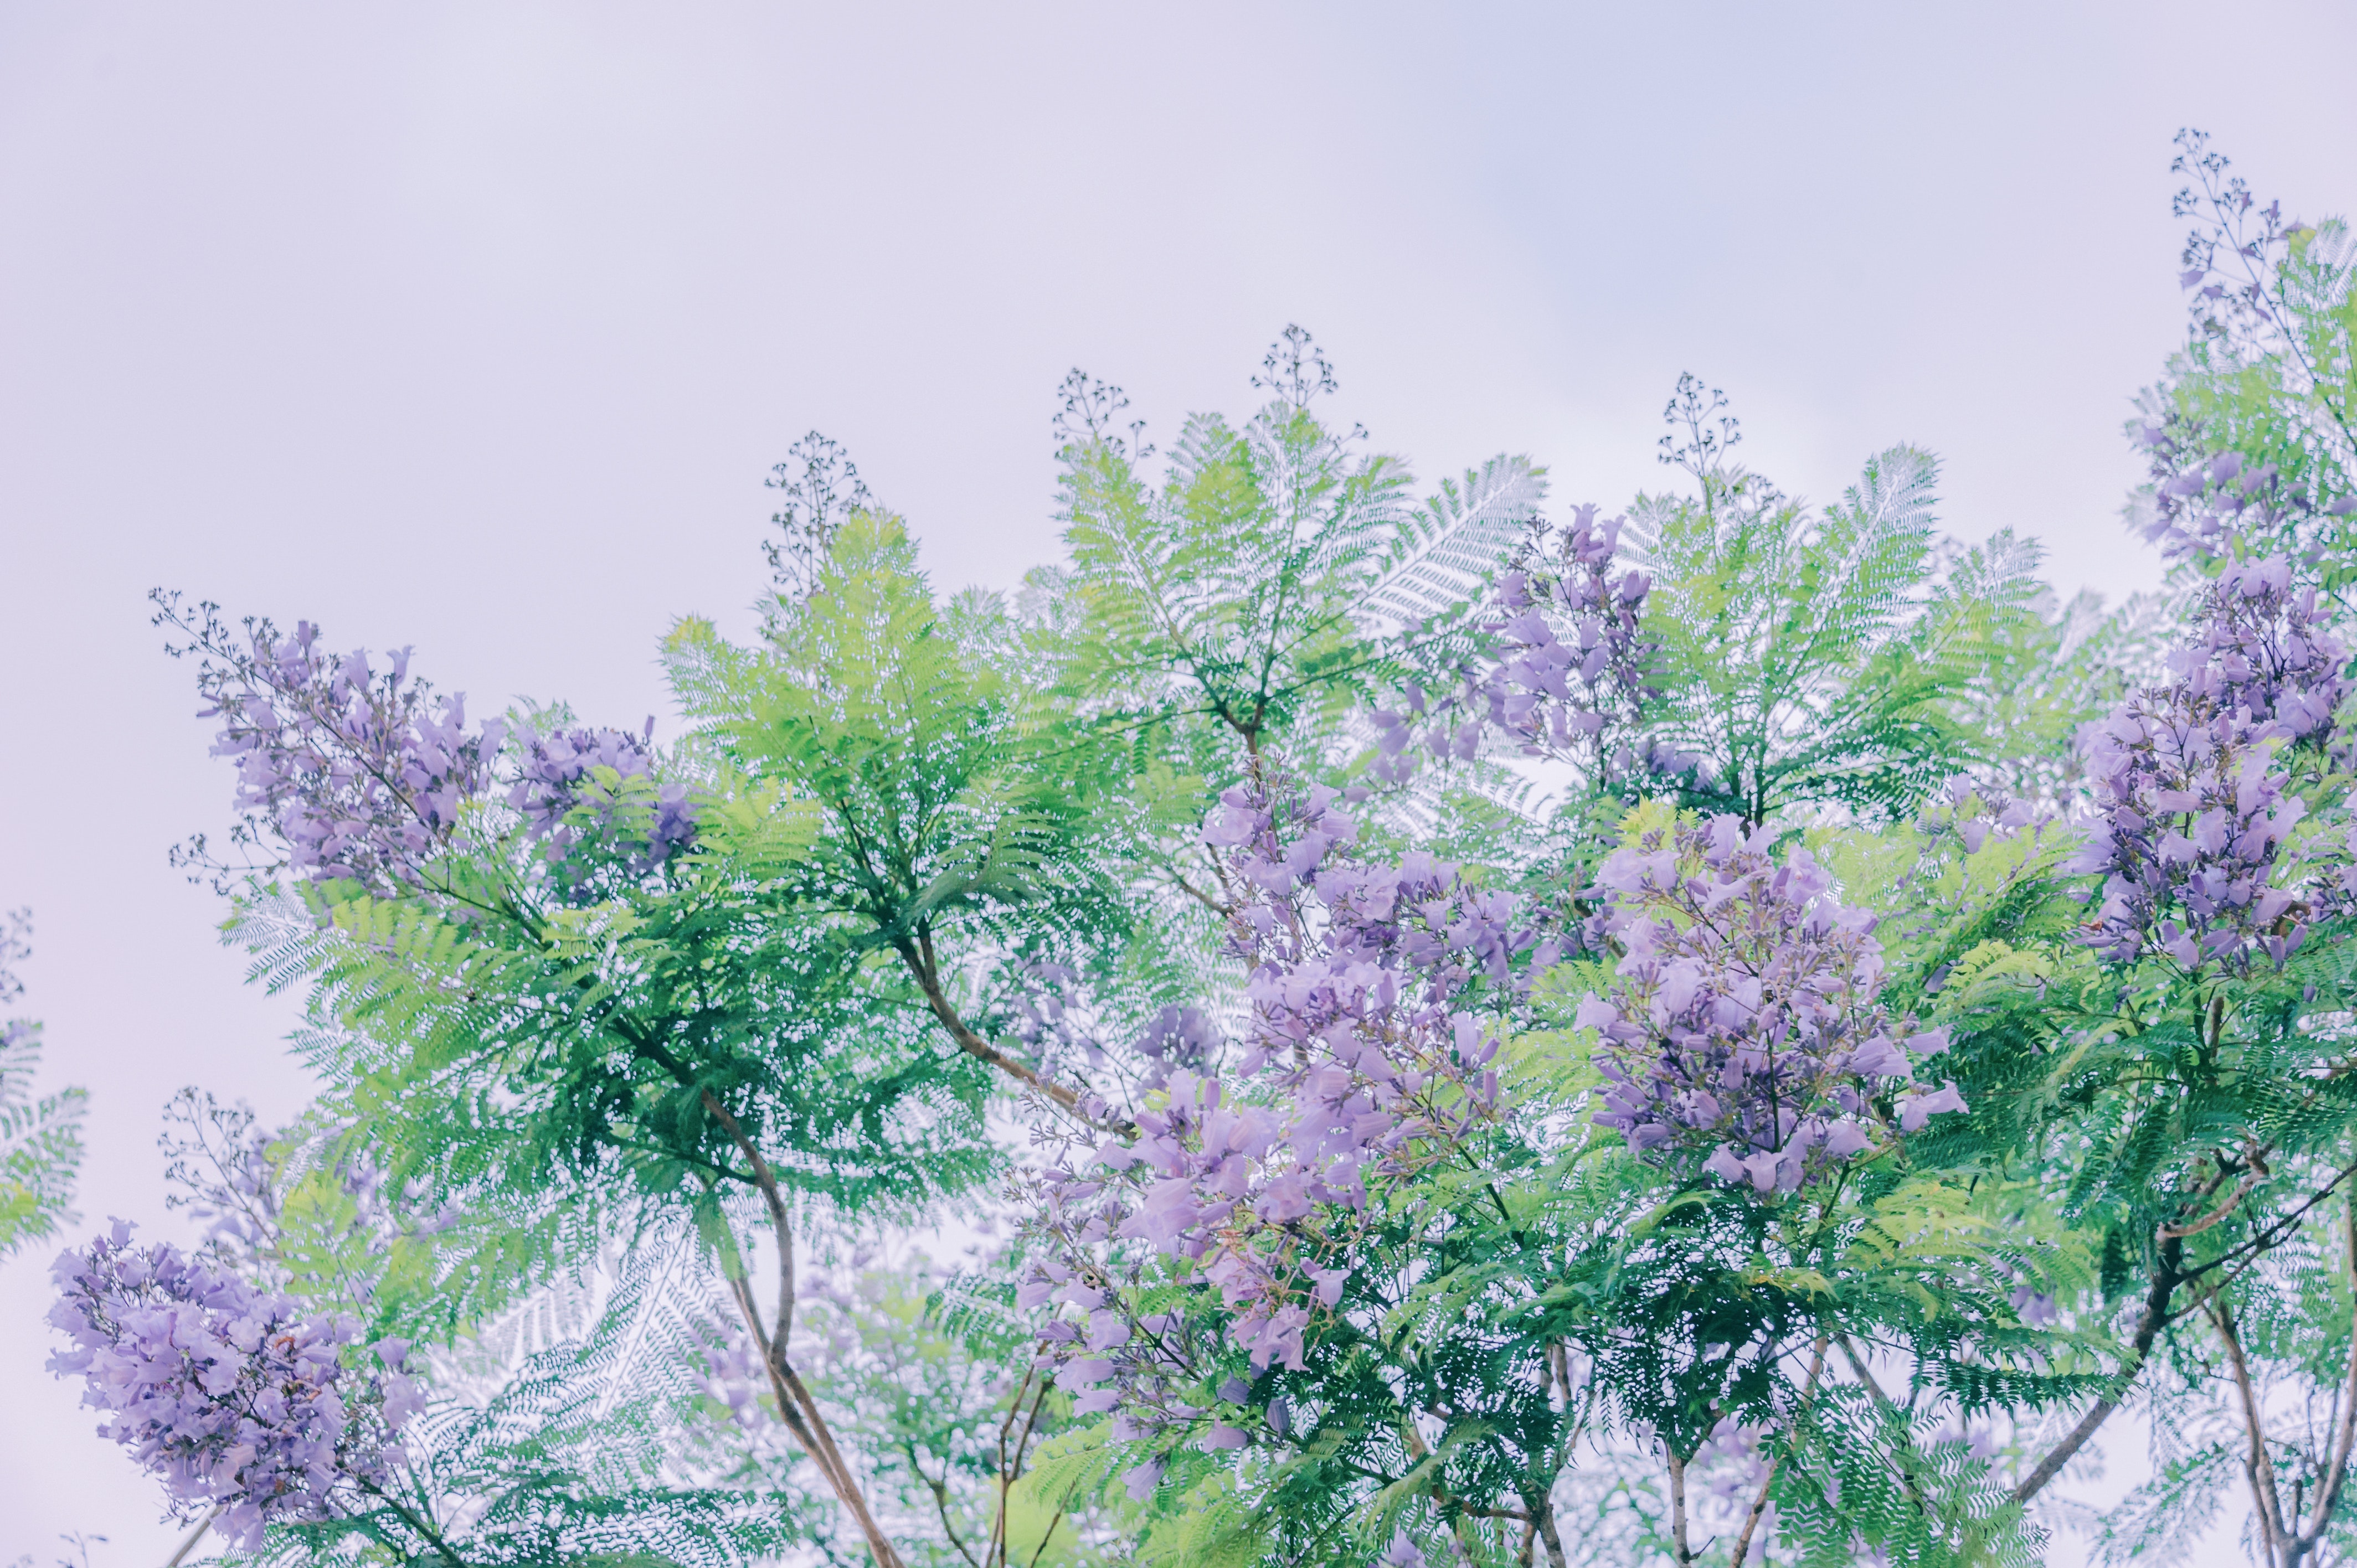
tree, vegetation, lilac, plant, sky, branch, flower, grass, lavender, shrub